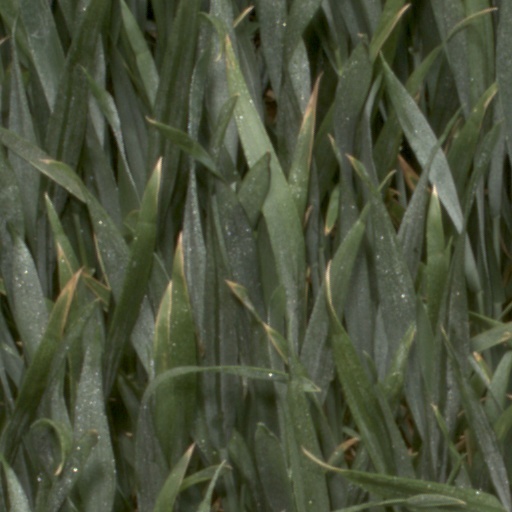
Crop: wheat